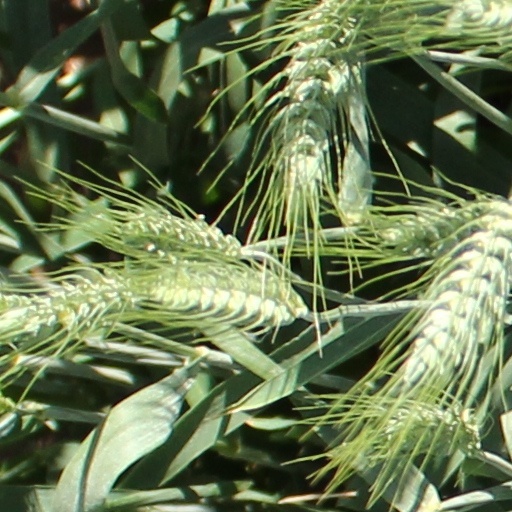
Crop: wheat